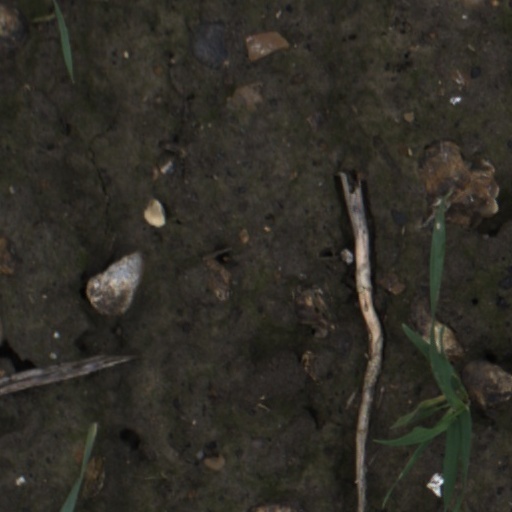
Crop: wheat